Wolfgang Flür

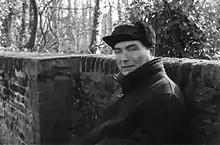

Wolfgang Flür (born 17 July 1947) is a German musician, best known for playing percussion in the electronic group Kraftwerk from 1973 to 1987. Flür claims that he invented the electric drums the group used throughout the 1970s. However, patent records dispute this, citing Florian Schneider and Ralf Hütter as the creators.